Lake McClure

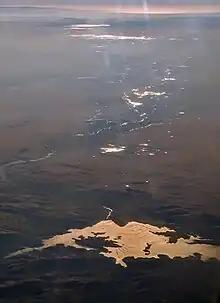
Lake McClure and Merced River aerial, looking into the afternoon sun. The dam is visible at the top of the lake.

New Exchequer Dam was built in 1967 to increase the reservoir's capacity to . It is a rock-fill dam with a reinforced concrete face, owned by the local Merced Irrigation District, which supplies northern Merced County farms with water for irrigation through its approximately 800-mile (1200 km) network of canals. At the base of the dam is a hydroelectric plant with a capacity of 94.5 MW.